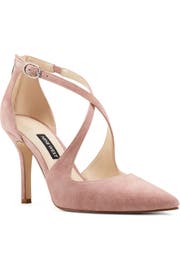
this pointy toe pump is polished yet a little sultry with it slender strap crisscrossing the front to create interesting cutout on the foot